Philip Treacy

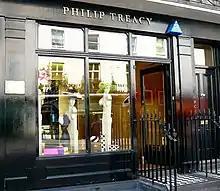
Philip Treacy's boutique, 69 Elizabeth Street, Belgravia, London

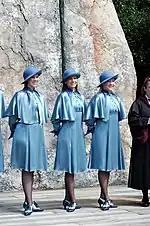
Treacy designed the Beauxbatons hats for "Harry Potter and the Goblet of Fire".

In 1989, Treacy was discovered and then mentored by fashion editor Isabella Blow, whom Treacy described as the "biggest inspiration" on his life. Blow would wear and promote Treacy's designs at important fashion events and helped Treacy to break into some of the main fashion houses, particularly Chanel and Givenchy. Treacy is associated with celebrities such as Lady Gaga, Madonna, and Sarah Jessica Parker. He has been associated with British royalty and has designed hats for royal occasions, including the fascinator (or "pretzel hat") worn by Princess Beatrice in 2011. In 2024, Treacy was granted a royal warrant by Queen Camilla.